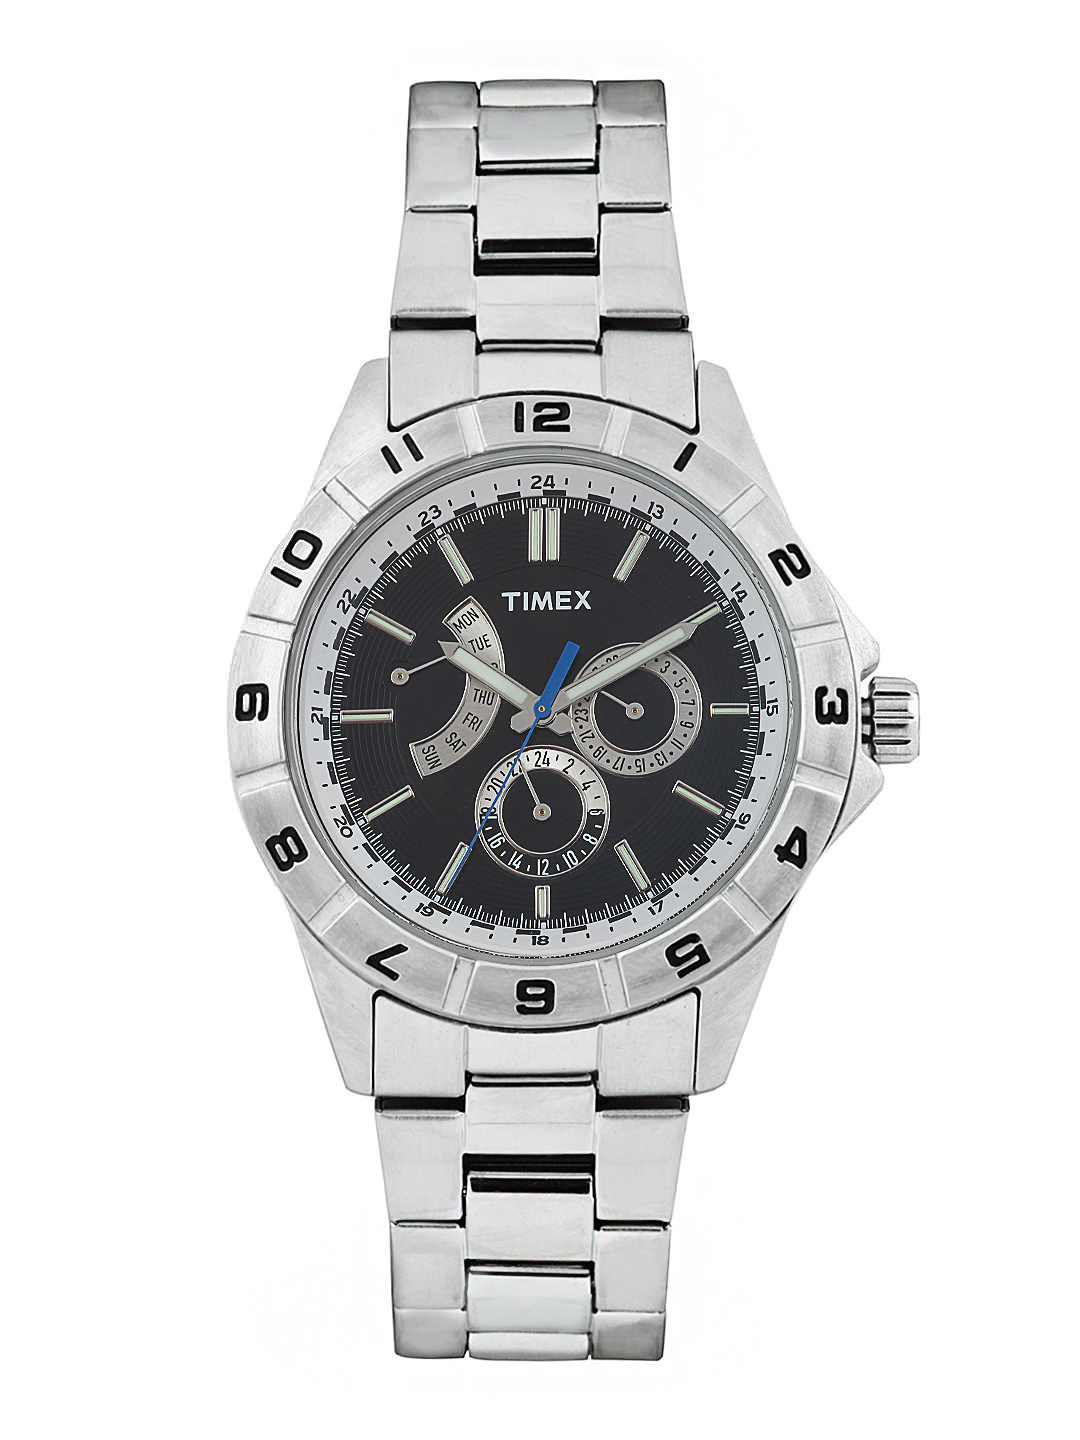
Timex Men Black Dial Watch T2N516
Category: Accessories / Watches / Watches
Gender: Men
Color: Black
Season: Winter 2016
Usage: Casual